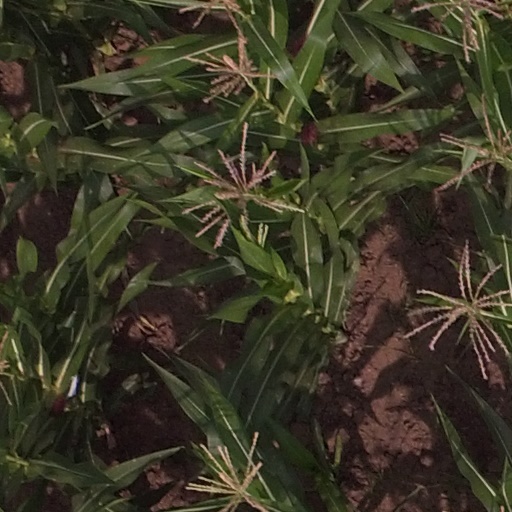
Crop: maize; corn